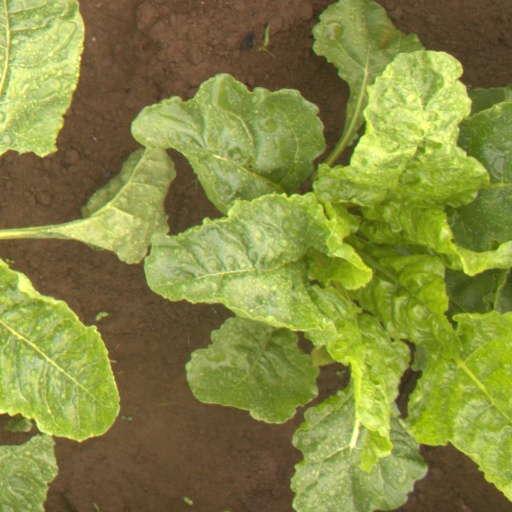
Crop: sugar beet